Haute cuisine

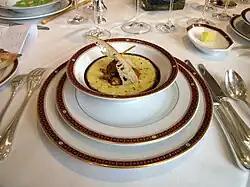
An instance of the elevated and elaborate presentation standards typical of French "haute cuisine"

Georges Auguste Escoffier is a central figure in the modernisation of "haute cuisine" as of about 1900, which became known as "cuisine classique". These were simplifications and refinements of the early work of Carême, Jules Gouffé and Urbain Dubois. It was practised in the grand restaurants and hotels of Europe and elsewhere for much of the 20th century. The major developments were to replace service "à la française" (serving all dishes at once) with service "à la russe" (serving meals in courses) and to develop a system of cookery, based on Escoffier's "Le Guide Culinaire", which formalized the preparation of sauces and dishes. In its time, it was considered the pinnacle of "haute cuisine", and was a style distinct from "cuisine bourgeoise" (the cuisine of affluent city dwellers), the working-class cuisine of bistros and homes, and cuisines of the French provinces.